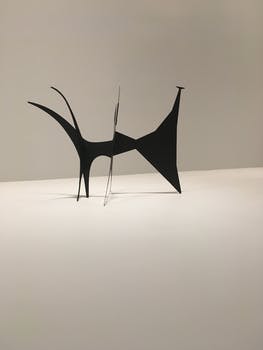
Label: No Watermark